Amante de lo Bueno

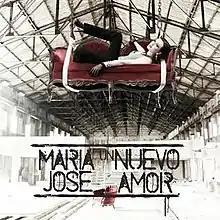
"Un Nuevo Amor"

"Un Nuevo Amor" ("A New Love") was released as the second single from the album. It was originally sung by Maria Del Sol.